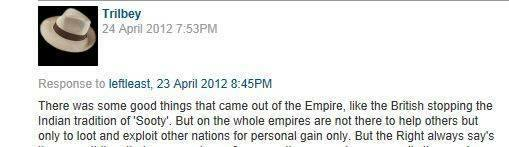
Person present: No